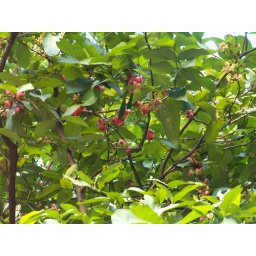
This water apple tree is found in Bishan Park